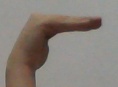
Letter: haa